Ginrō Blood Bone

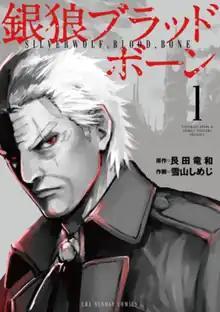
First volume cover

is a Japanese manga series written by Tatsukazu Konda and illustrated by Shimeji Yukiyama. It was serialized in Shogakukan's online platform "Ura Sunday" from April 2015 to November 2021.